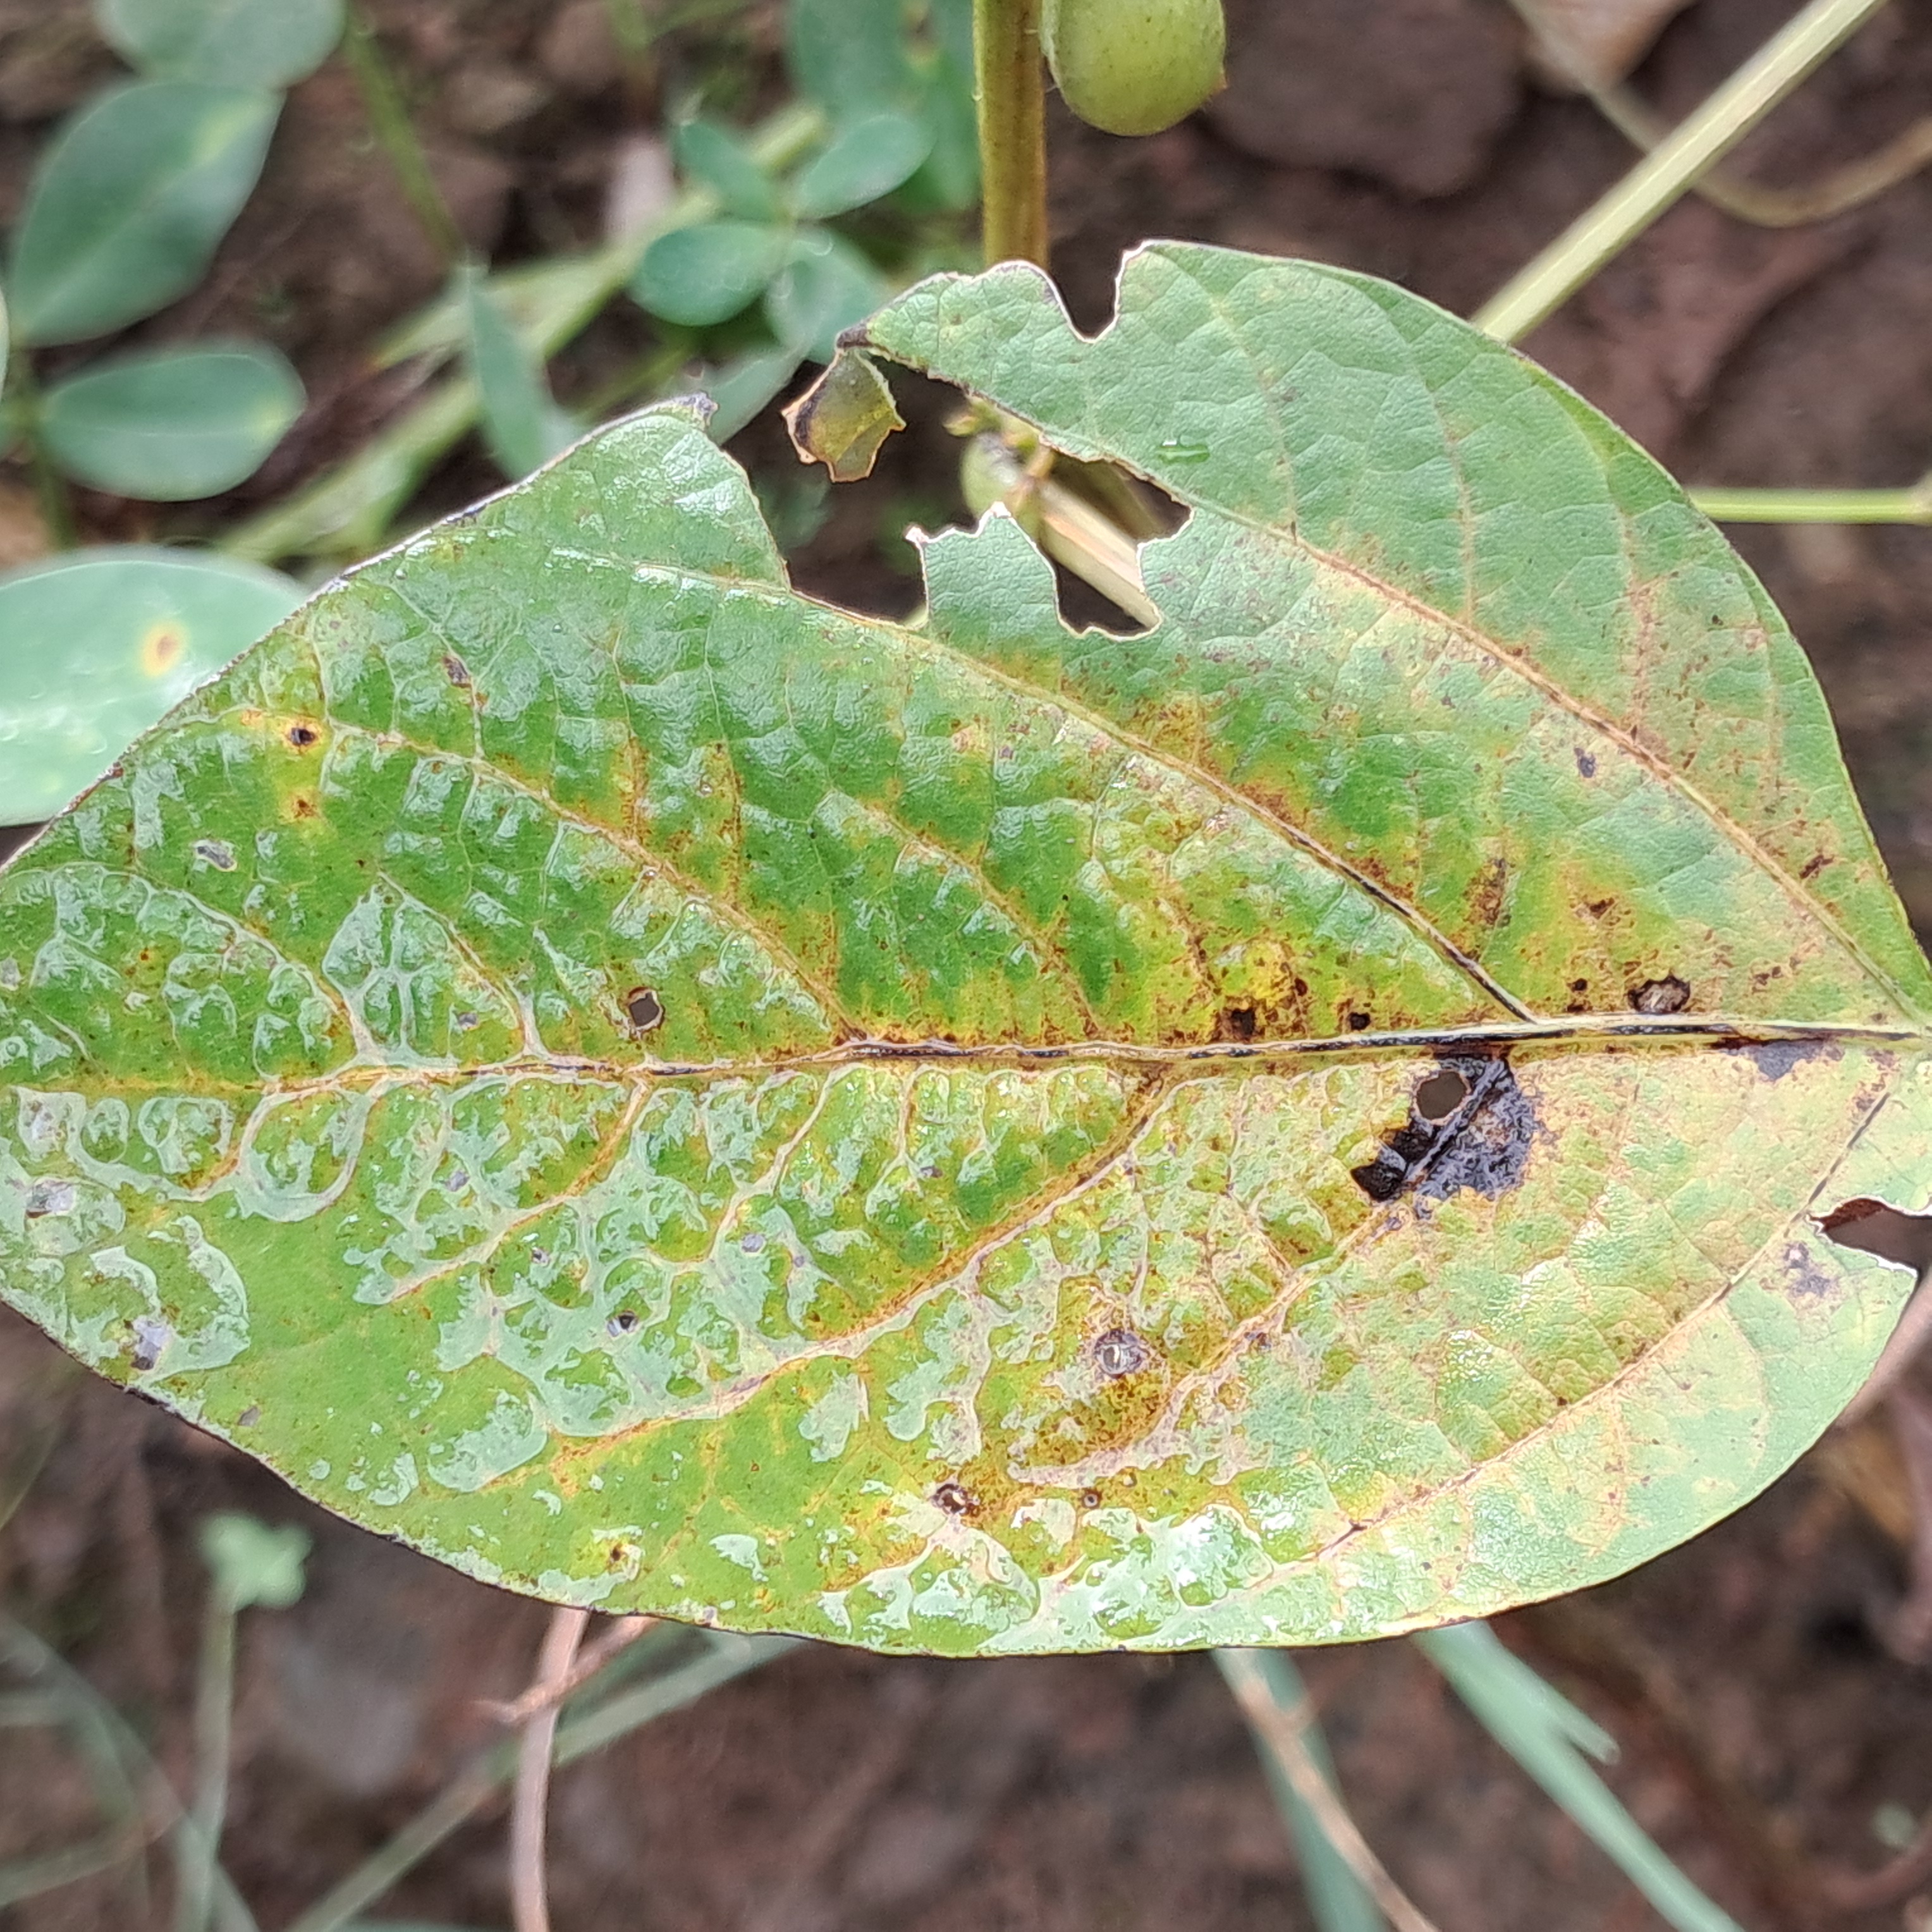
Label: Rust